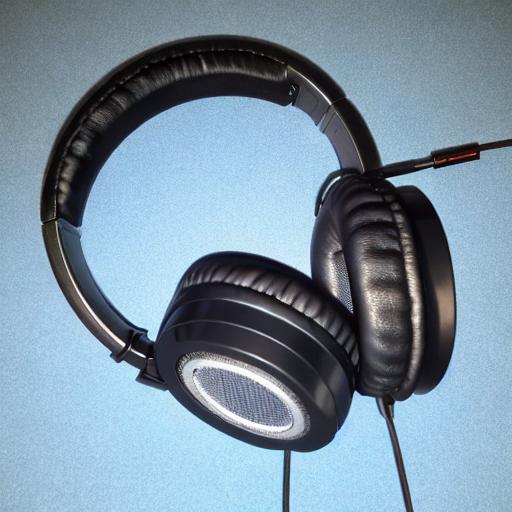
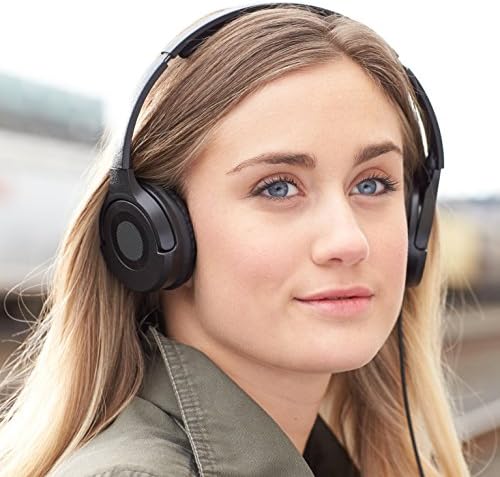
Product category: headphones
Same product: no